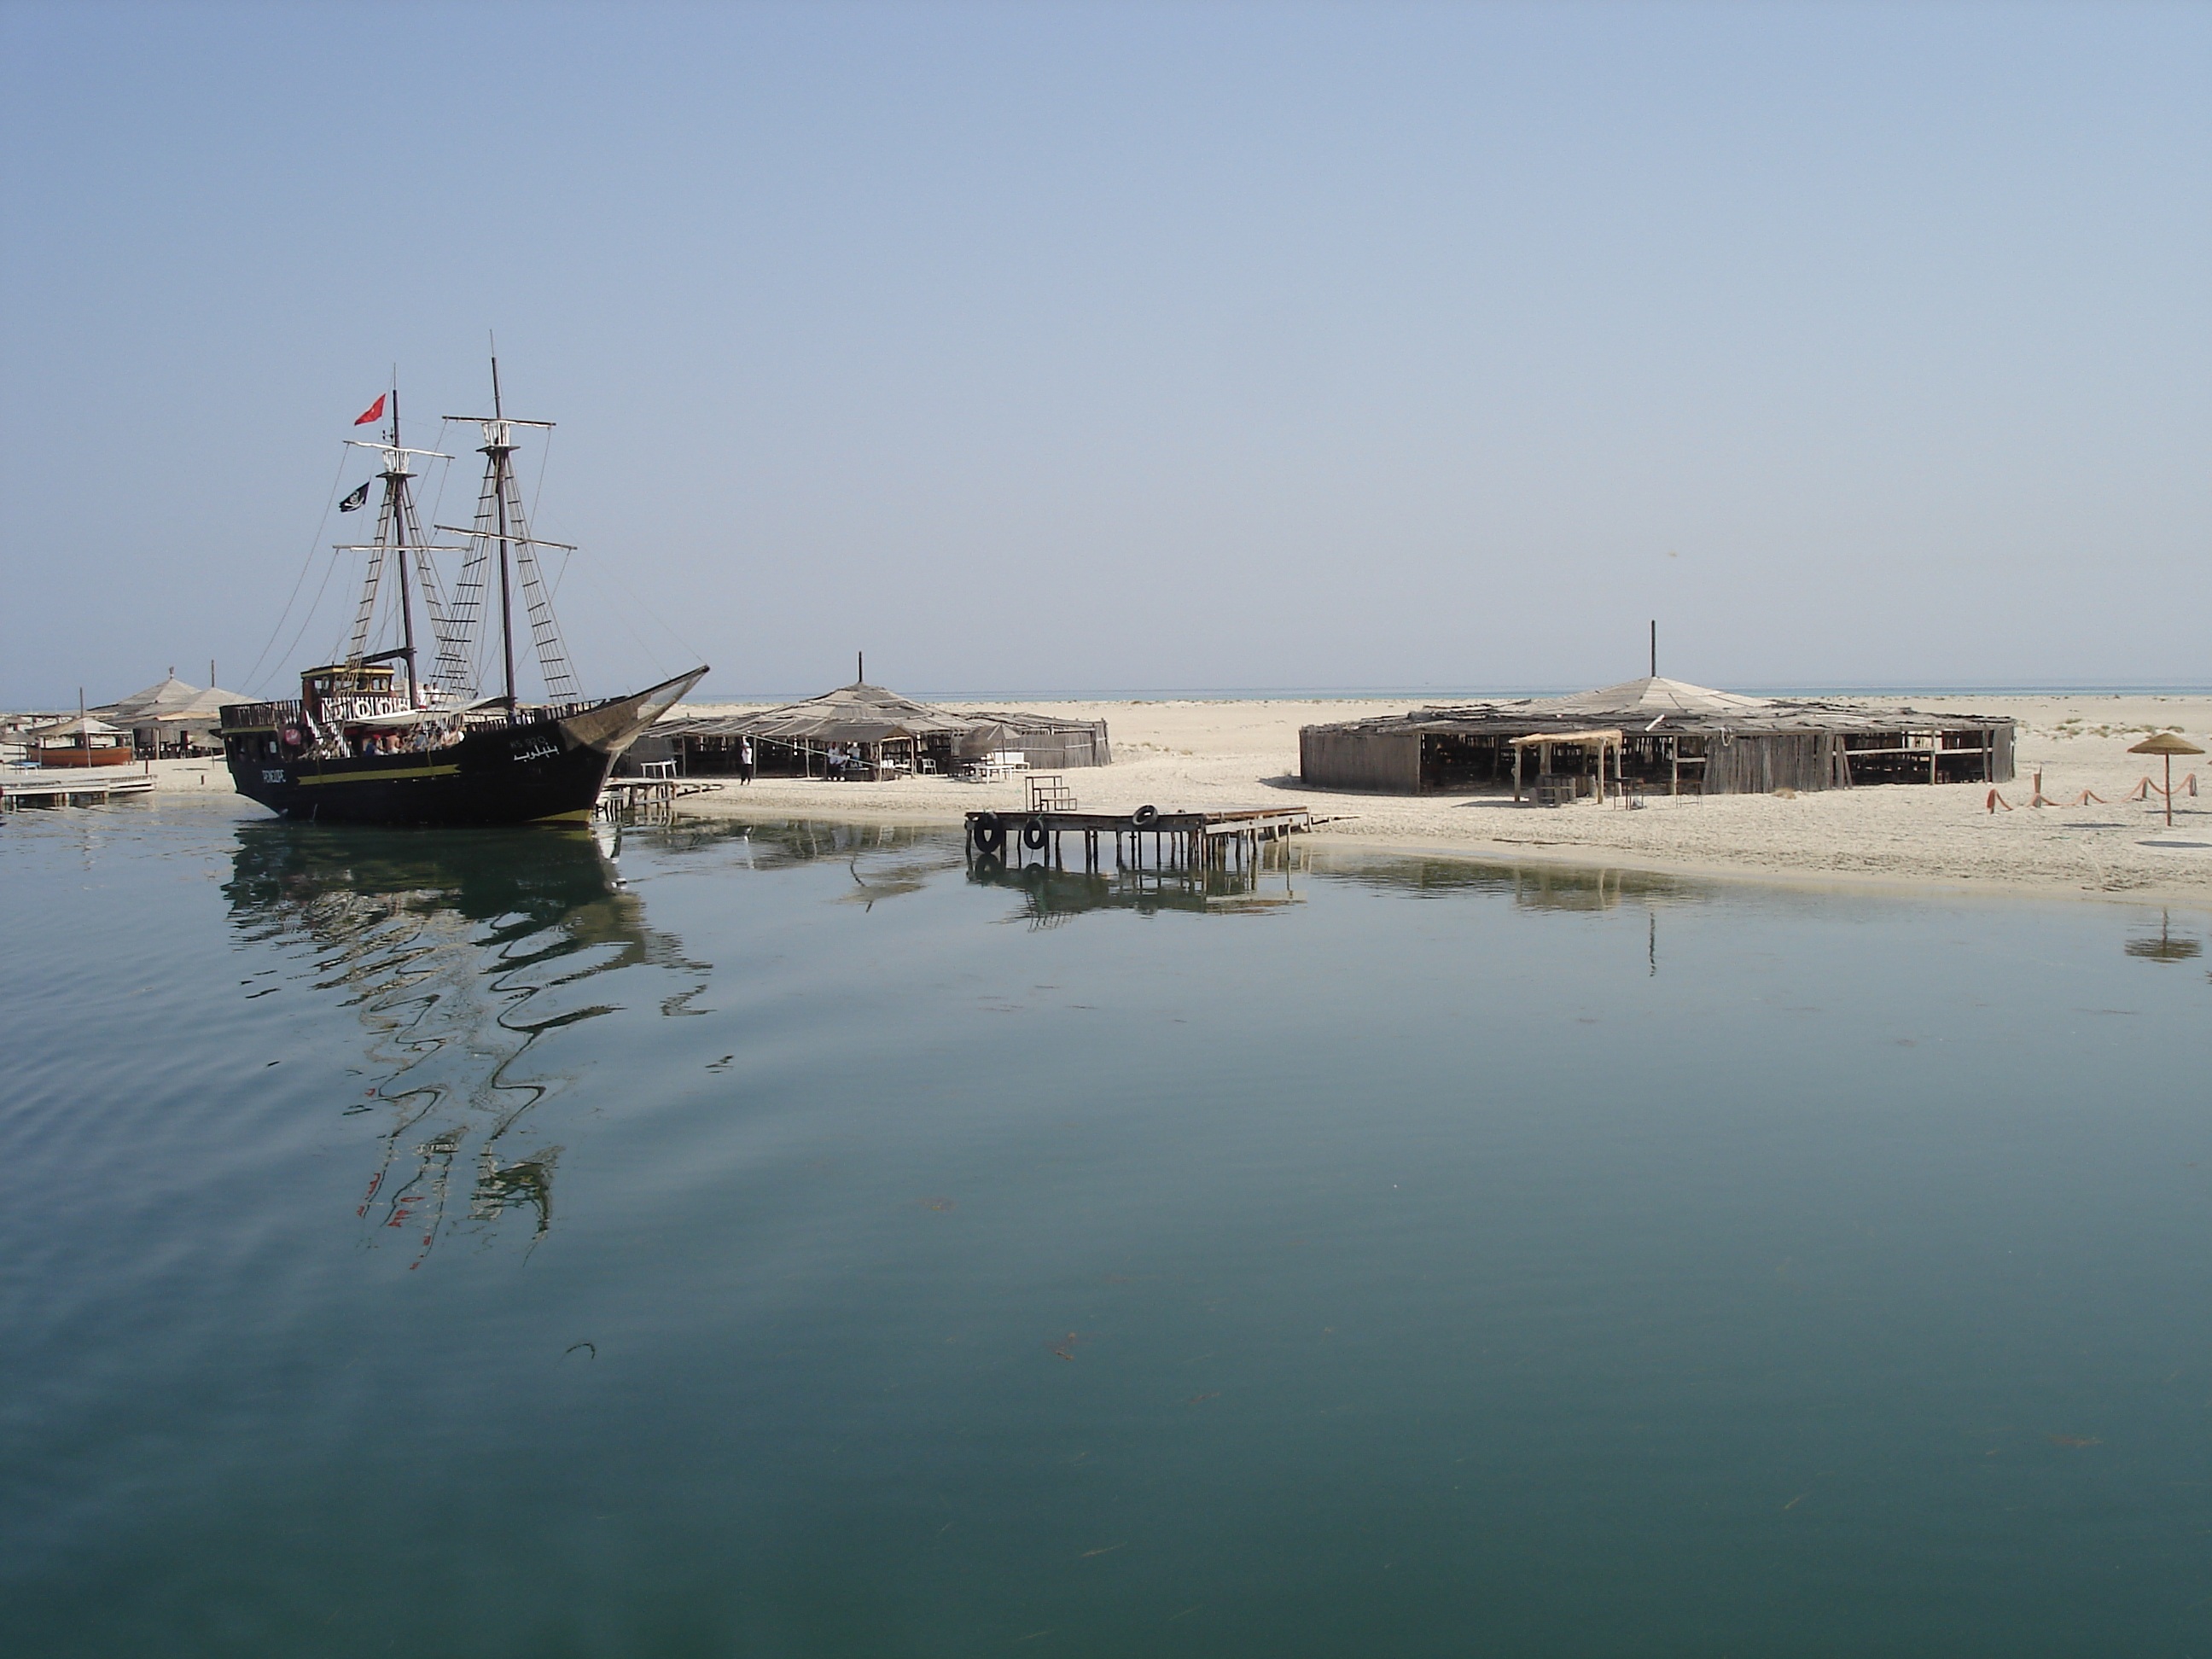
sea, coast, water, ocean, dock, boat, shore, river, reflection, vehicle, bay, island, harbor, marina, port, waterway, channel, sailing vessel, masts, watercraft, sailor